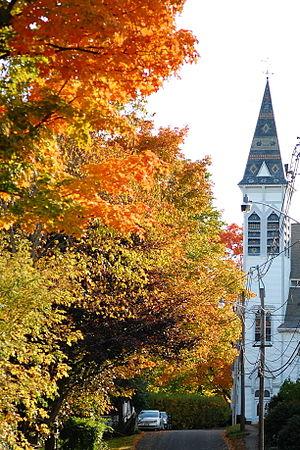
Georgetown est une ville du Massachusetts, située dans le comté d'Essex.